Rampart Dam

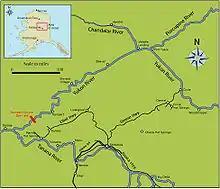

In 1944 the U.S. Army Corps of Engineers considered building a bridge across Rampart Gorge as part of a project to extend the Alaska Railroad from Fairbanks to Nome to facilitate lend-Lease shipments to the Soviet Union during World War II. The war ended before the project got beyond the planning stages, and the bridge idea was scrapped.